Aero Commander 500 family

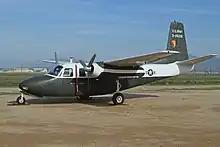
The first model, the five-seat 520, was certified in January 1952 with two 260 HP Lycoming GO-435s

The idea for the Commander light business twin was conceived by Ted Smith, a project engineer at the Douglas Aircraft Company. Working part-time after hours throughout 1944, a group of A-20 engineers formed the Aero Design and Engineering Company to design and build the proposed aircraft with a layout similar to their A-20 bomber. Originally, the new company was going to build three pre-production aircraft, but as the first aircraft was being built, they decided to build just one prototype. The final configuration was completed in July 1946 and was designated the Model L3805.